Young Pioneers (Soviet Union)

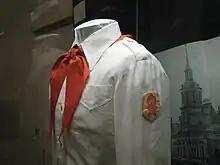
White uniform dress of the Pioneers

The main symbols of Young Pioneers were the red banner, flag, Young Pioneer's red neck scarf and the organizational badge. Attributes: the bugle, the drum, the organizational uniform (with badges of rank). Some rituals and traditions of the organization were: the Young Pioneer salute, Young Pioneer parade, color guard duty and flag raising. Most common traditions were the Young Pioneers rally (usually round a bonfire, similar to Scout Jamborees) and festivals.